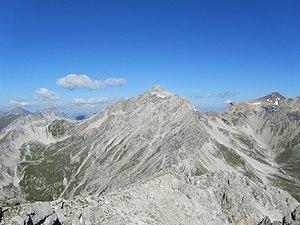
La Vorderseespitze est une montagne qui s’élève à 2 889 m d’altitude dans les Alpes de Lechtal, en Autriche.